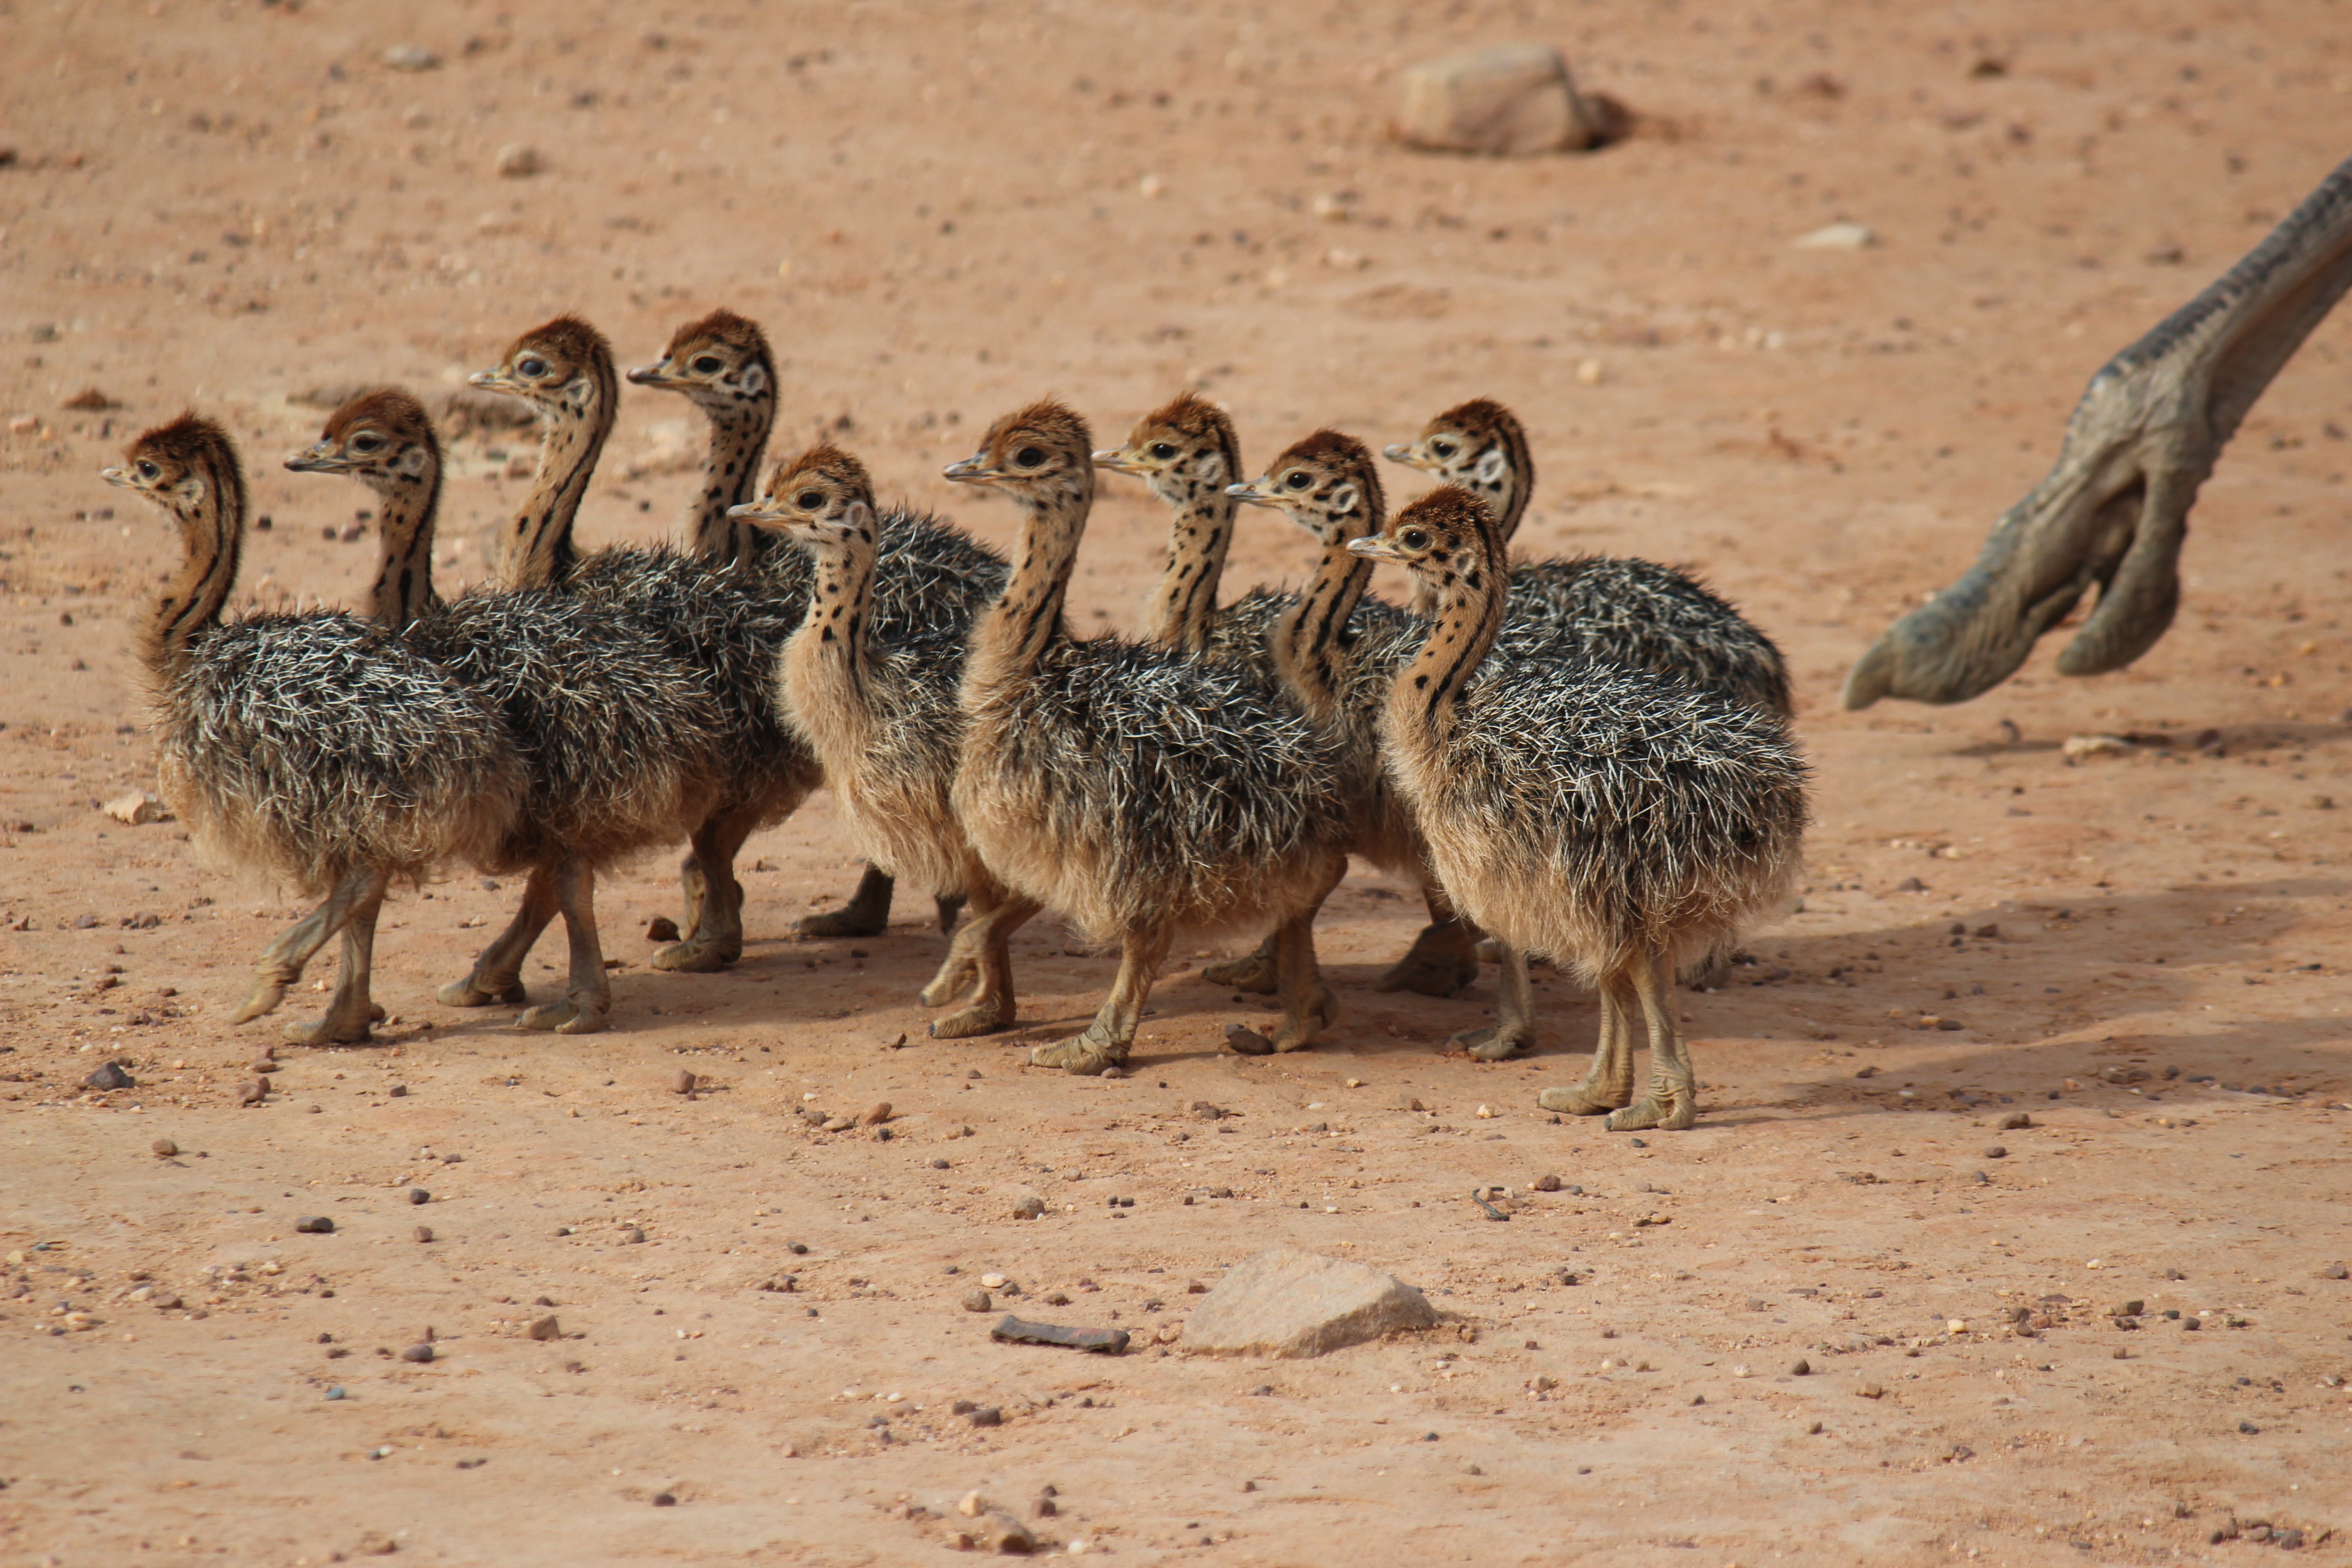
nature, bird, wildlife, runner, ostrich, fauna, feathers, emu, animals, vertebrate, ratite, safari, south africa, flightless bird, ostriches, young ostriches